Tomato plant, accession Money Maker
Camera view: bottom (45 deg); turntable rotation: 330 degrees
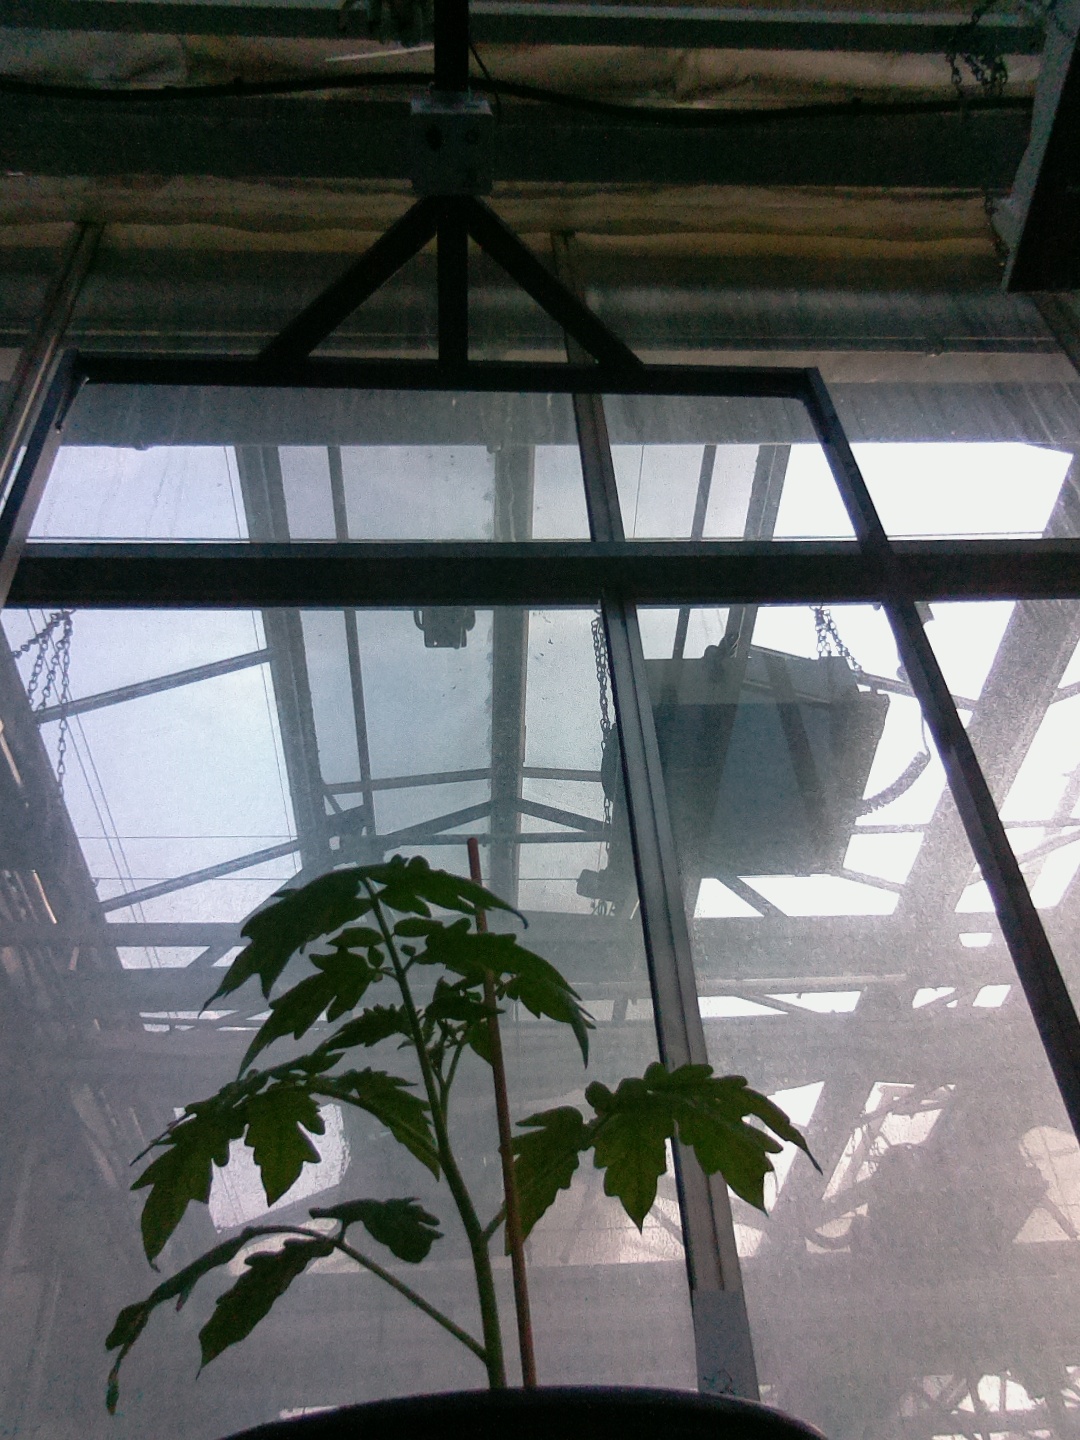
BBCH growth stage 13: 6 of true leaves visible